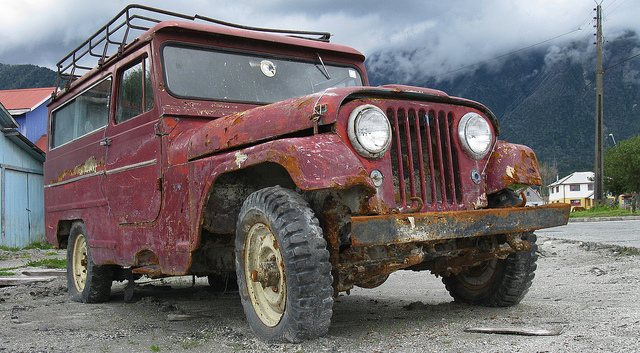
user: Given an image and a question. Answer the question in a short answer. Question: What model vehicle is this? Short Answer:
assistant: jeep